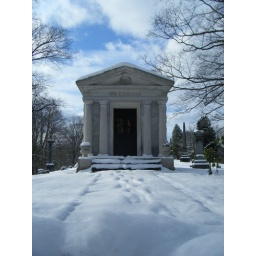
I thought this little building in the cemetery had really pretty columns and looked very mysterious.